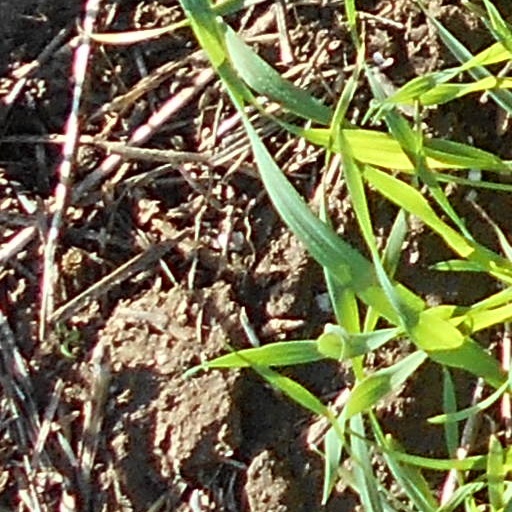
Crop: wheat